Michael R. Long

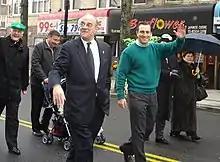
Long with Vito Fossella at the Brooklyn St. Patrick's Day Parade in 2006

Long was mentioned in the book "Ladies and Gentlemen, The Bronx Is Burning", which documents the 1977 New York City mayoral election; the first edition of the book accused then-mayoral candidate (and future Governor of New York) Mario Cuomo of "cold-cocking" Long; Long stated that the incident was embellished, and later editions of the book corrected the record.